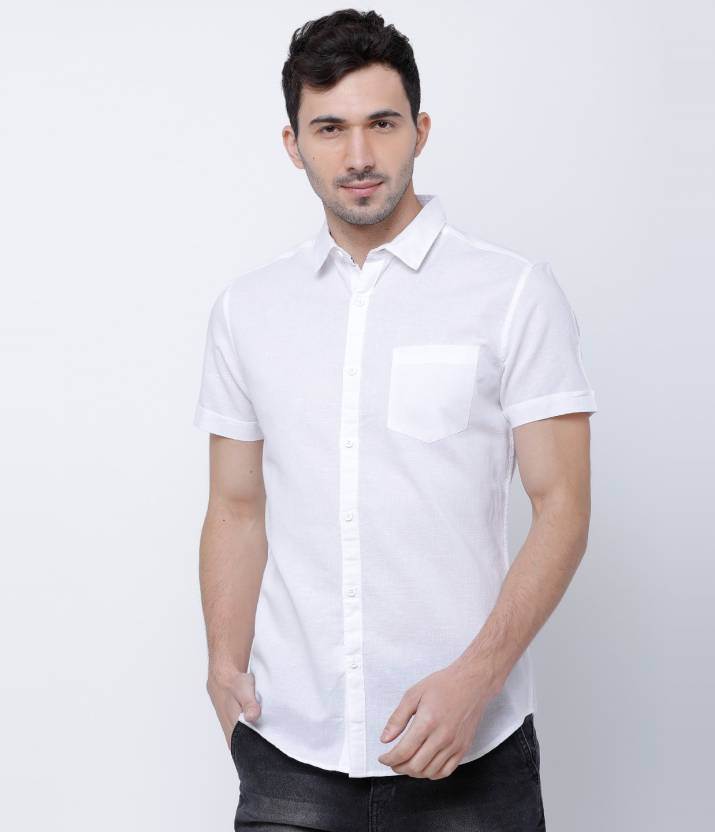
Product: Men Slim Fit Solid Spread Collar Casual Shirt
Price: ₹574
Colors: White
Pattern: Solid